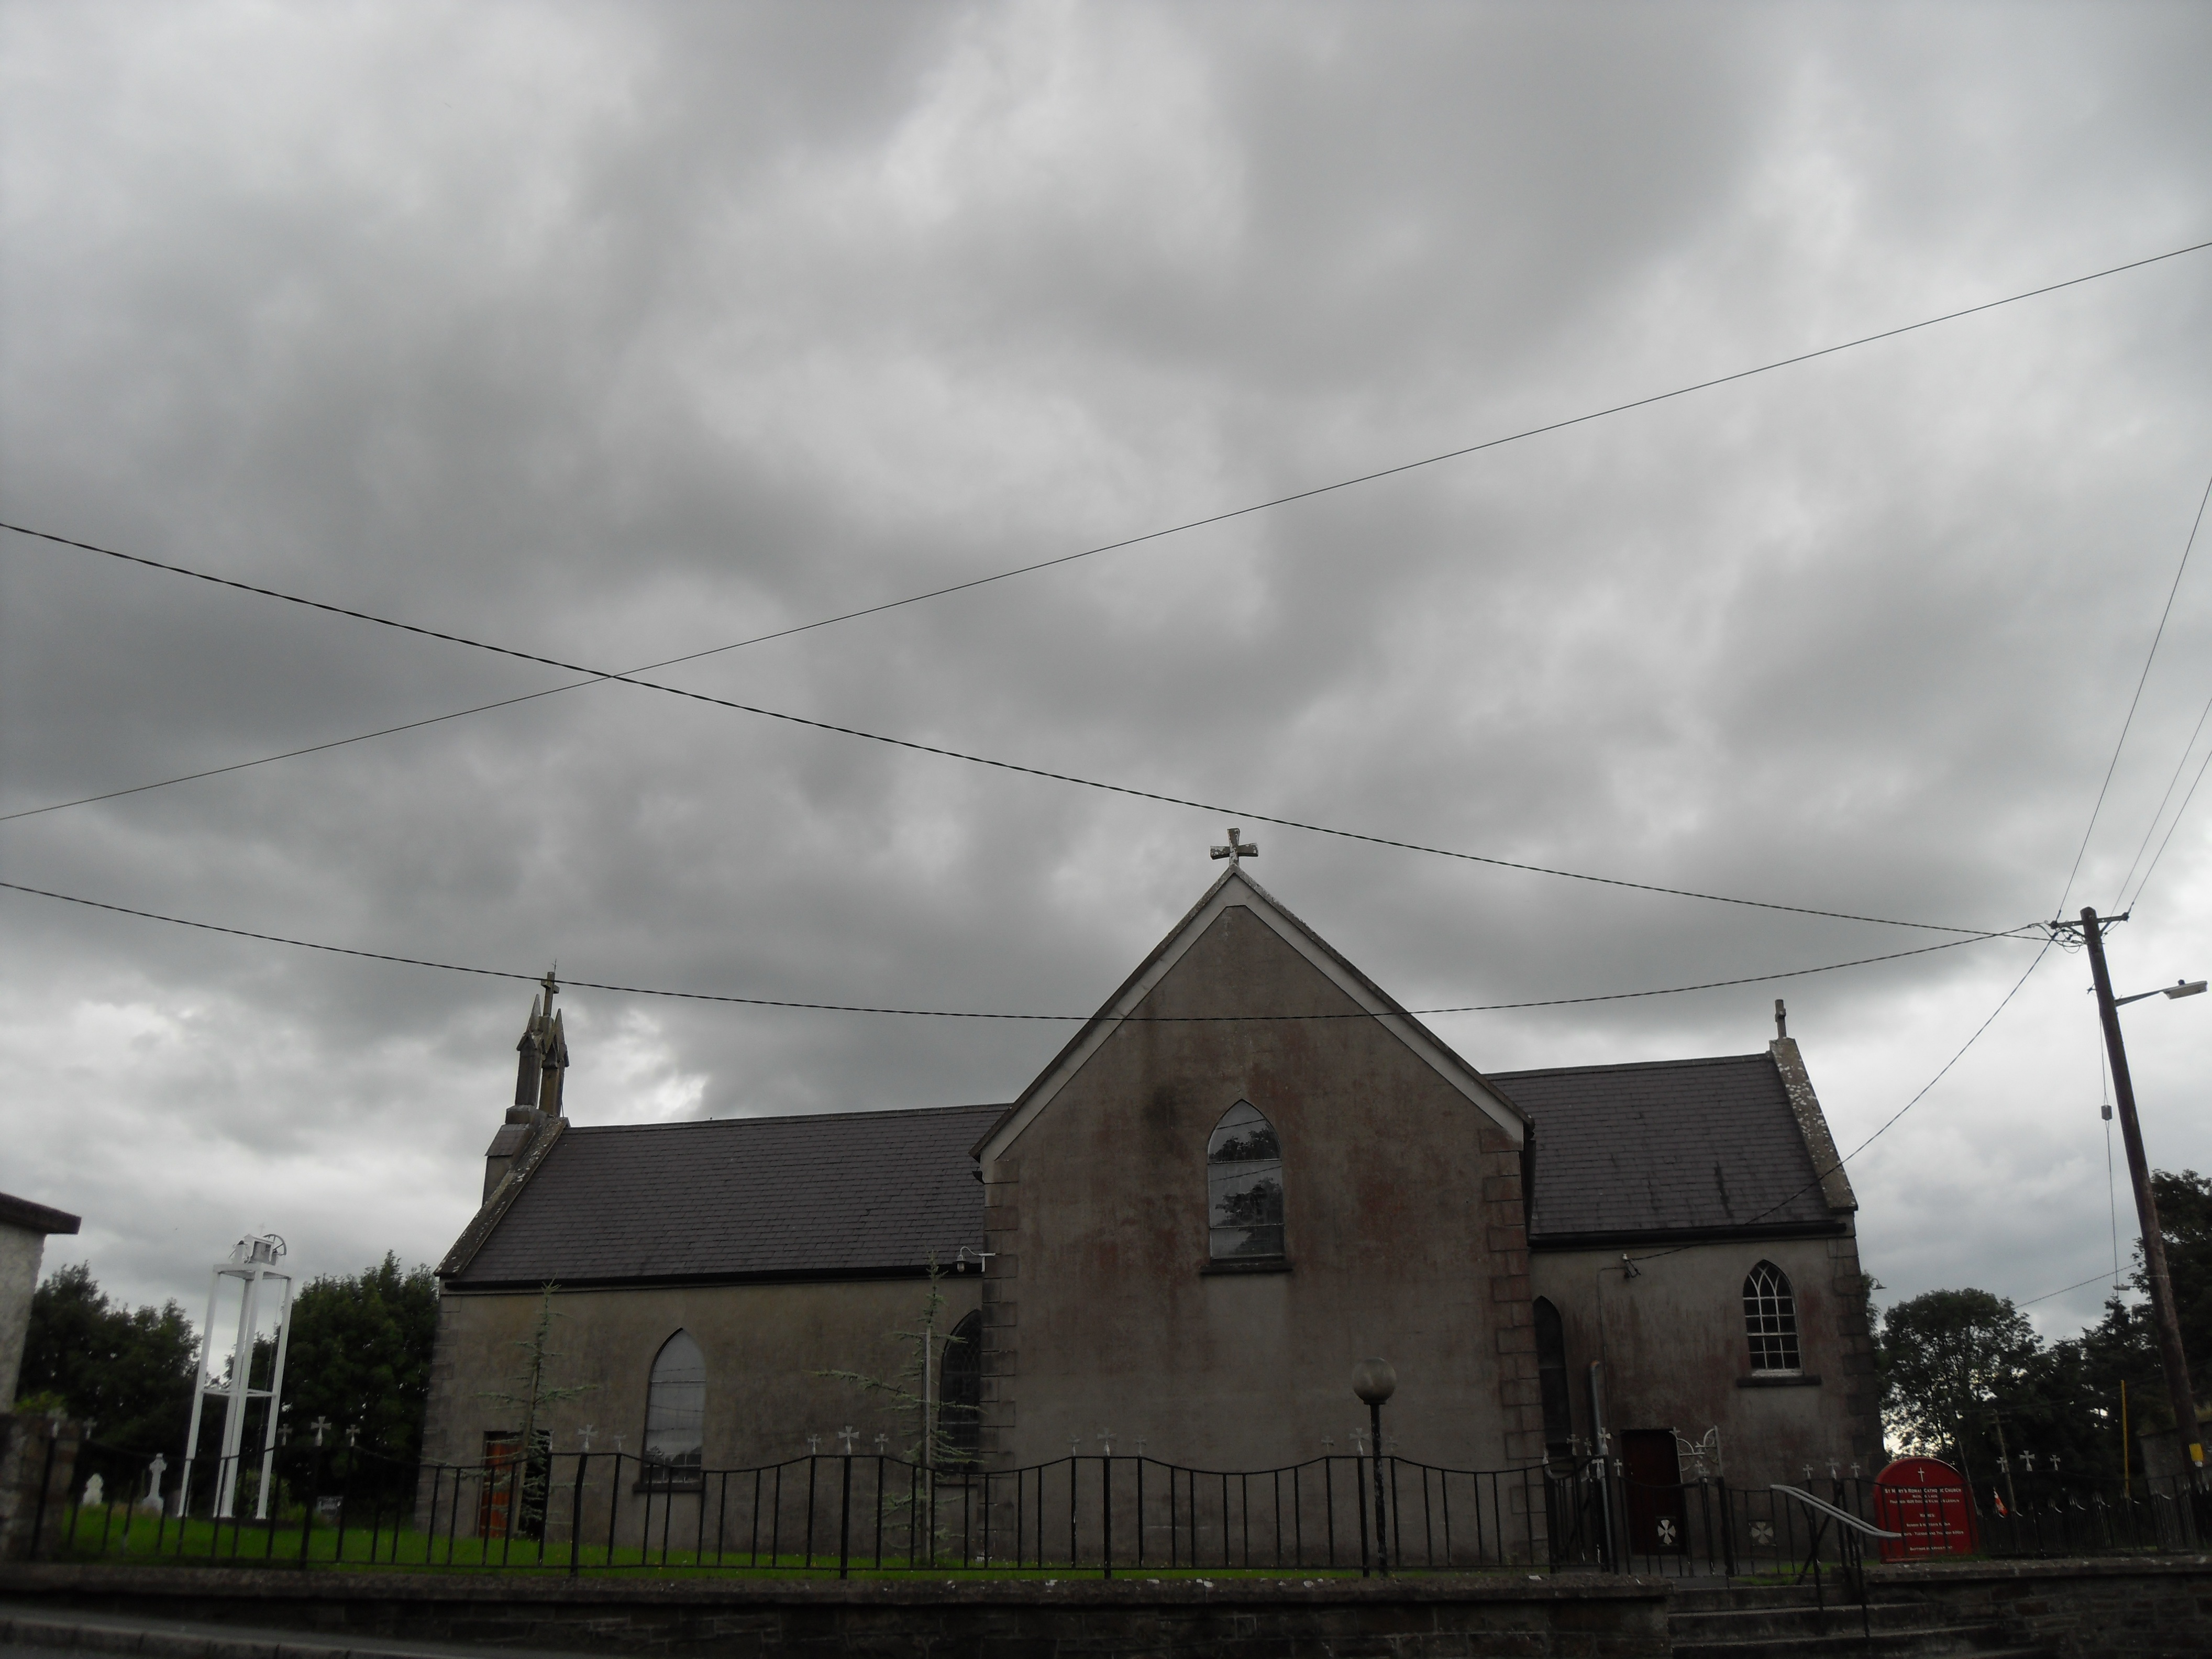
cloud, building, church, place of worship, rural area, residential area